Quartz clock

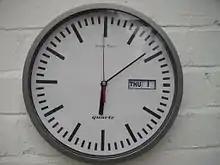
A quartz clock hung on a wall, 2005

The piezoelectric properties of quartz were discovered by Jacques Curie and Pierre Curie in 1880. The vacuum tube oscillator was invented in 1912. An electrical oscillator was first used to sustain the motion of a tuning fork by the British physicist William Eccles in 1919; his achievement removed much of the damping associated with mechanical devices and maximised the stability of the vibration's frequency. The first quartz crystal oscillator was built by Walter G. Cady in 1921. In 1923, D. W. Dye at the National Physical Laboratory in the UK and Warren Marrison at Bell Telephone Laboratories produced sequences of precision time signals with quartz oscillators.